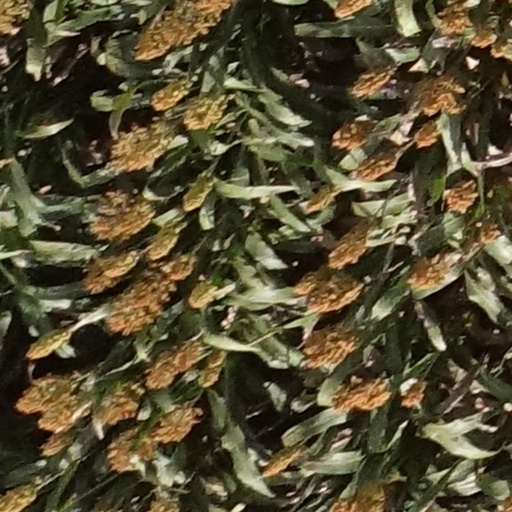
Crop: sorghum